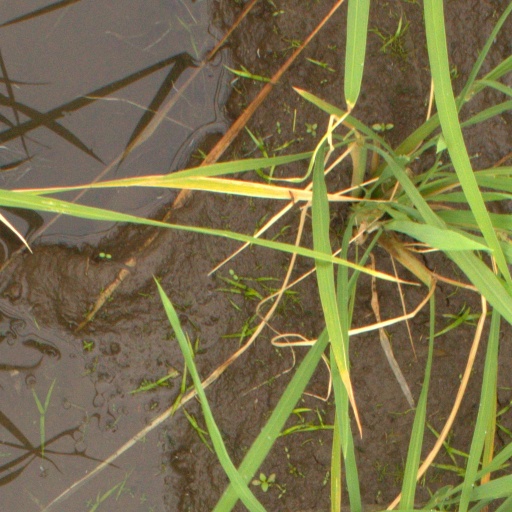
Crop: rice